Kew Asylum

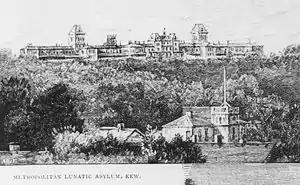
Engraving of Kew Asylum circa 1880. Buildings of Yarra Bend Asylum are depicted in the foreground.

During the 1850s, the existing lunatic asylums of the Colony of Victoria were overcrowded. Yarra Bend Asylum, while only six years old, was considered unsuitable and Carlton Lunatic Asylum (which was originally a gaol) was in a state of disrepair. As a result, in 1854 the Government of the Colony of Victoria commissioned a report proposing sites and designs for a new lunatic asylum. Contemporary educated opinion was that lunatic asylums should be built "on a healthy site, freely admitting light and air, and drainage ...[on] a gentle eminence in a fertile and agreeable country". In a report by the New South Wales' Inspector of Asylums, Frederick Norton Manning stated that "the site chosen is of primary importance. On it must depend the comfort, happiness and health of the inmates." Thus a hilltop site, across the Yarra River from Yarra Bend was recommended in a report by G.W. Vivian of the Public Works Office. Vivian described the site as: